Trials Evolution

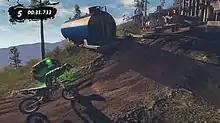
In "Trials Evolution" the player controls a rider trying to traverse an obstacle course on a bike heavily influenced by physics.

In "Trials Evolution", the player controls a rider on a physics-based motorcycle from the start of the level to the end while navigating a number of obstacles. The objective is to complete the course as fast as possible and with as few crashes, known in the game as faults, as possible. The game uses 3D graphics, but is played on a 2D plane, so the rider can only move forwards and backwards. Players can also control the bike's pitch on the ground or while in the air. The simple control scheme offers an "Easy to learn, hard to master" concept of gameplay. High level players can be seen relying heavily on very particular micro-adjustment techniques in order to complete tracks of extreme difficulty.